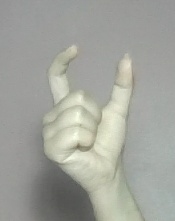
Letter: nun